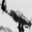
Label: airplane